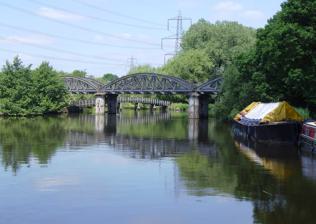
Building: Kennington Railway Bridge
Country: United Kingdom
Year built: 1923
Bridge in Kennington, Oxfordshire Kennington Railway Bridge Kennington Railway Bridge from downstream. Beyond the bridge can be seen the crossing at the confluence of Hinksey Stream . Coordinates 51°43′17″N 1°14′32″W / 51.721345°N 1.242253°W / 51.721345; -1.242253 Carries Former Wycombe Railway Crosses River Thames Locale Kennington, Oxfordshire Maintained by Network Rail Characteristics Design bowstring bridge Material Steel Height 13 feet 6 inches (4.11 m) Longest span 83 feet (25 m) No. of spans 3 Rail characteristics No. of tracks 1 Track gauge standard gauge History Designer AC Cookson, ACGI, MICE Constructed by George Palmer Fabrication by Horseley Bridge and Engineering Co Ltd Opened 1923 Replaces 5-span bridge built in 1863 Location Kennington Railway Bridge is a railway bridge over the River Thames near Kennington, Oxfordshire between Sandford Lock and Iffley Lock . It carries the freight railway branch line that serves the BMW Mini factory at Cowley . The freight railway is part of the former Wycombe Railway that linked Maidenhead and Oxford via High Wycombe and Princes Risborough . The current bridge was built for the Great Western Railway in 1923. It is a steel bowstring bridge of three equal spans, each 83 feet (25 m) long. The railway on the bridge is on a curve with a radius of 12 chains (240 m). The bridge crosses the river askew. Earlier bridge and replacement The current bridge replaces a five-span plate girder bridge built for the Wycombe Railway in 1863. In 1914 Great Western Railway engineers noted that some of the screw piles of the old bridge had settled slightly. They wanted to replace the bridge but were prevented by the First World War . Therefore, with the consent of the Thames Conservancy , the GWR shored up the bridge with wooden trestles resting on foundations of bagged cement until the end of wartime restrictions would allow the bridge to be replaced. In 1923 the new bridge was built parallel to the old one. The GWR had it designed in-house, but contracted its construction to George Palmer of Neath , Glamorgan . The Horseley Bridge and Engineering Co Ltd of Tipton was subcontracted to make the six bowstrings for the three new spans. Each span is 83 feet (25 m) long and weighs 23 tons. The GWR transported each completed bowstring from Tipton to Kennington by rail on a pair of Pollen C four-wheeled wagons. At the bridge site each bowstring was lifted into place by two rail-mounted 36-ton cranes. When the new bridge was completed, the railway was realigned for a distance of 10 chains (200 m) either side to cross the new bridge. The old bridge was then dismantled and its piers and temporary trestles demolished. Halt At the western end of the bridge is the site of the former Iffley Halt railway station . See also v t e Railways around Oxford Legend to Banbury to Worcester to Bicester to Witney and Fairford Oxford Parkway Yarnton Oxford Road Halt Yarnton Loop City boundary Wolvercot Junction Wolvercot Platform Wolvercote Halt Oxford North Junction Port Meadow Halt Exchange sidings Sheepwash Channel Rewley Road Swing Bridge Oxford Oxford Rewley Road Osney Rail Bridge Gasworks Bridge Oxford Gas Works River Isis City boundary Oxford (Grandpont) Goods Hinksey Halt Millstream Junction Abingdon Road Halt Kennington Junction Radley Iffley Halt to Didcot Kennington Railway Bridge Littlemore Morris Cowley BMW Mini terminal Horspath Halt to Princes Risborough Crossings of the River Thames References